Baaltars

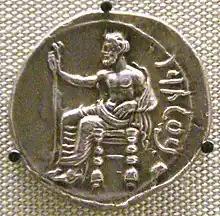
Silver stater of Pharnabazus as Satrap of Cilicia (379-374 BCE), depicting a seated Baaltars. British Museum.

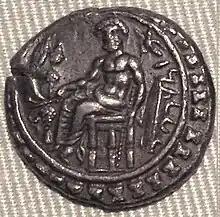
Silver coin of Datames (r. 385-362 BCE) with the God Baaltars on a throne, seated left, torsos facing, holding grapes, grain ear, and eagle in right hand, scepter in left hand, surrounded by the city walls. Cabinet des Médailles.

Baaltars (combination of "Baal" and "Tarsus"; Aramaic: בעלתרז "B‘LTRZ") was the tutelary deity of the city of Tarsus in the Persian Empire. His depiction appears on coins of the Persian governors (satraps) of Cilicia at Tarsus before the conquests of Alexander the Great, in the 5th and 4th century BCE, such as Datames, Pharnabazes, and Mazaios, and also on coins of the early Seleucid Empire. The equivalent of Baaltars for the Greeks was Zeus.